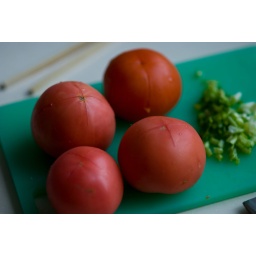
Trick for skinning tomatoes - slice a cross on the bottom, then toss in boiling water for about 30 seconds.